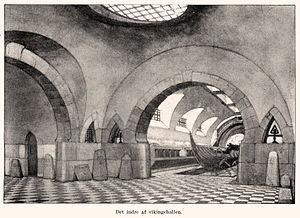
Vikingeskibsmuseet (Oslo) / Historie
Fritz Hollands forslag til en "Vikingehal" i Nisseberget foregreb ideen om "mausolæet" til vikingskibene som senere blev realiseret i Bygdøy. Teknisk Ugeblad 6. december 1907.
Vikingeskibsmuseet er et kulturhistorisk museum i Bygdøy i Oslo. Museet udstiller gravfundene fra nedre Haugen gård i bydelen Rolvsøy i Fredrikstad kommune, Gokstadhaugen i Sandefjord, Oseberghøgen og Borrehøgen. Foruden Tuneskibet, Gokstadskibet og Osebergskibet findes flere af genstandene fra Osebergfundet, bl.a. vognen, senge, slæder, bøtter, dyrehovedudskæringer, billedtæpper og teltstænger. Museet er en del af Kulturhistorisk Museum, som er underlagt Universitetet i Oslo